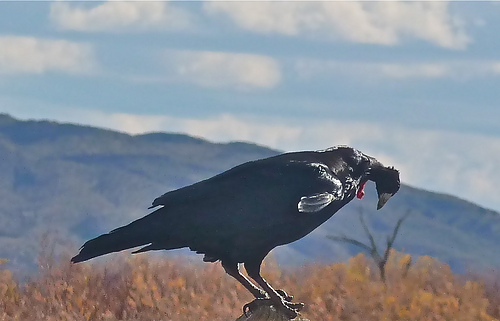
the bird has small head and beak when compared to its body, with black wingbars and dark brown feet.
this is a large black bird with large black feet and sharp talons; the head is small and there is a red wattle hanging from the neck.
this large black bird has thick tarsus and feet along with a grey beak.
this large bird is mostly black with a short bill and large feet.
this black bird has big feet and is large but has a small head compared to the rest of its body.
this bird is all black and has a long, pointy beak.
this bird is black in color, with a lightly colored beak.
this bird is black with white and has a long, pointy beak.
a black bird with a tiny head,small pointed bill large feet and red by its neck
this bird has long talons and a black body, alogn with a curved beak with a white tip.
Species: Common Raven